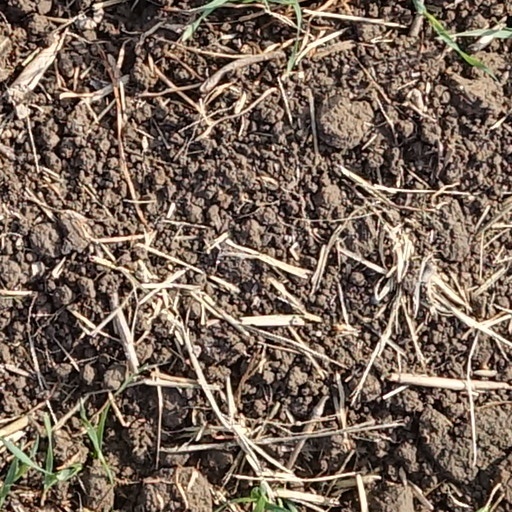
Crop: wheat